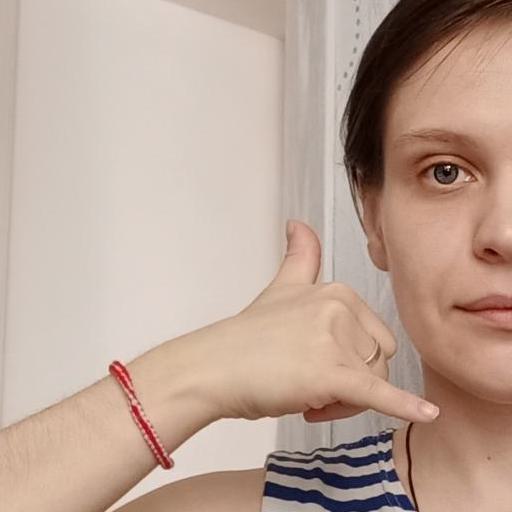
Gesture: call